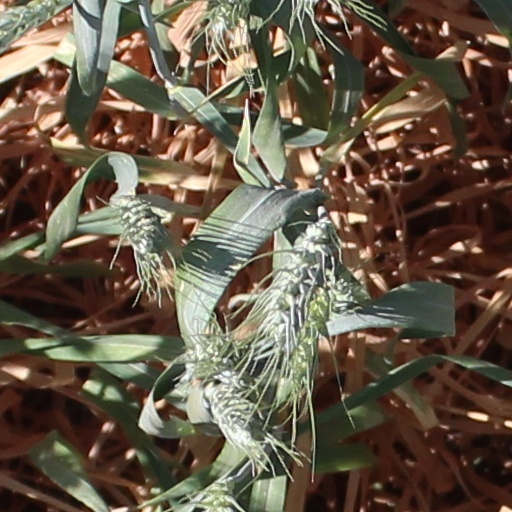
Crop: wheat